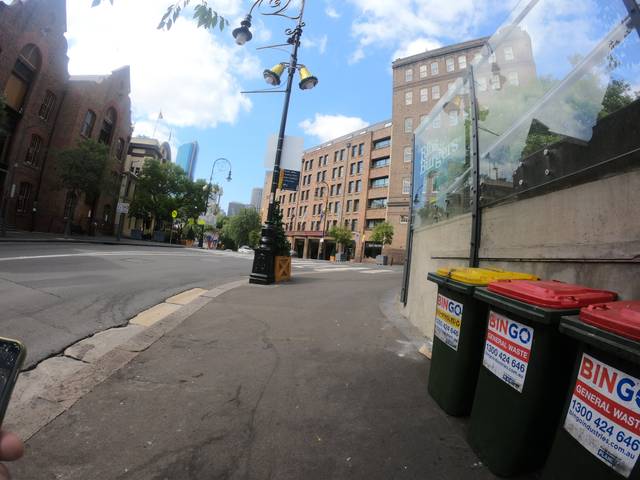
Region: Australia
Coordinates: -33.858, 151.209